Renault Formula One crash controversy

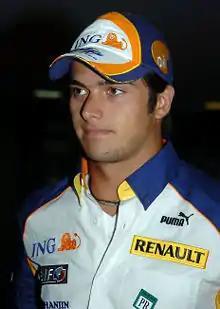
Nelson Piquet Jr., December 2007

The Renault F1 Formula One team came into existence with the car manufacturer Renault's re-entrance into Formula One in 2000, by purchasing the Benetton Formula One team. Italian businessman Flavio Briatore had been managing director of Benetton until 1997, when he was replaced by Prodrive boss David Richards. After managing Renault's motorsport sister company Mecachrome, Briatore returned to the main team following the Renault takeover, again as managing director. In addition to his Formula One sporting interests, as of August 2007, Briatore was chairman and part owner of the English football club Queens Park Rangers F.C. (QPR), which he purchased jointly with Formula One president Bernie Ecclestone, being joined later by funds from Indian industrialist Lakshmi Mittal.